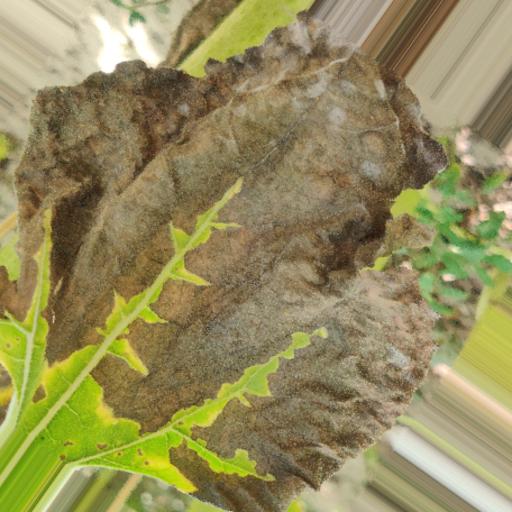
Label: Leaf_scars